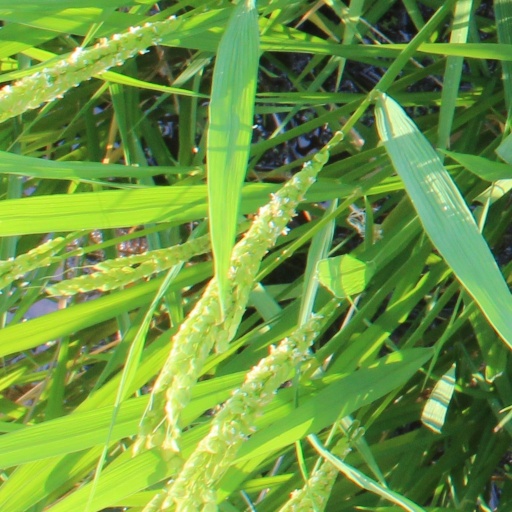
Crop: rice